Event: Nepal Earthquake
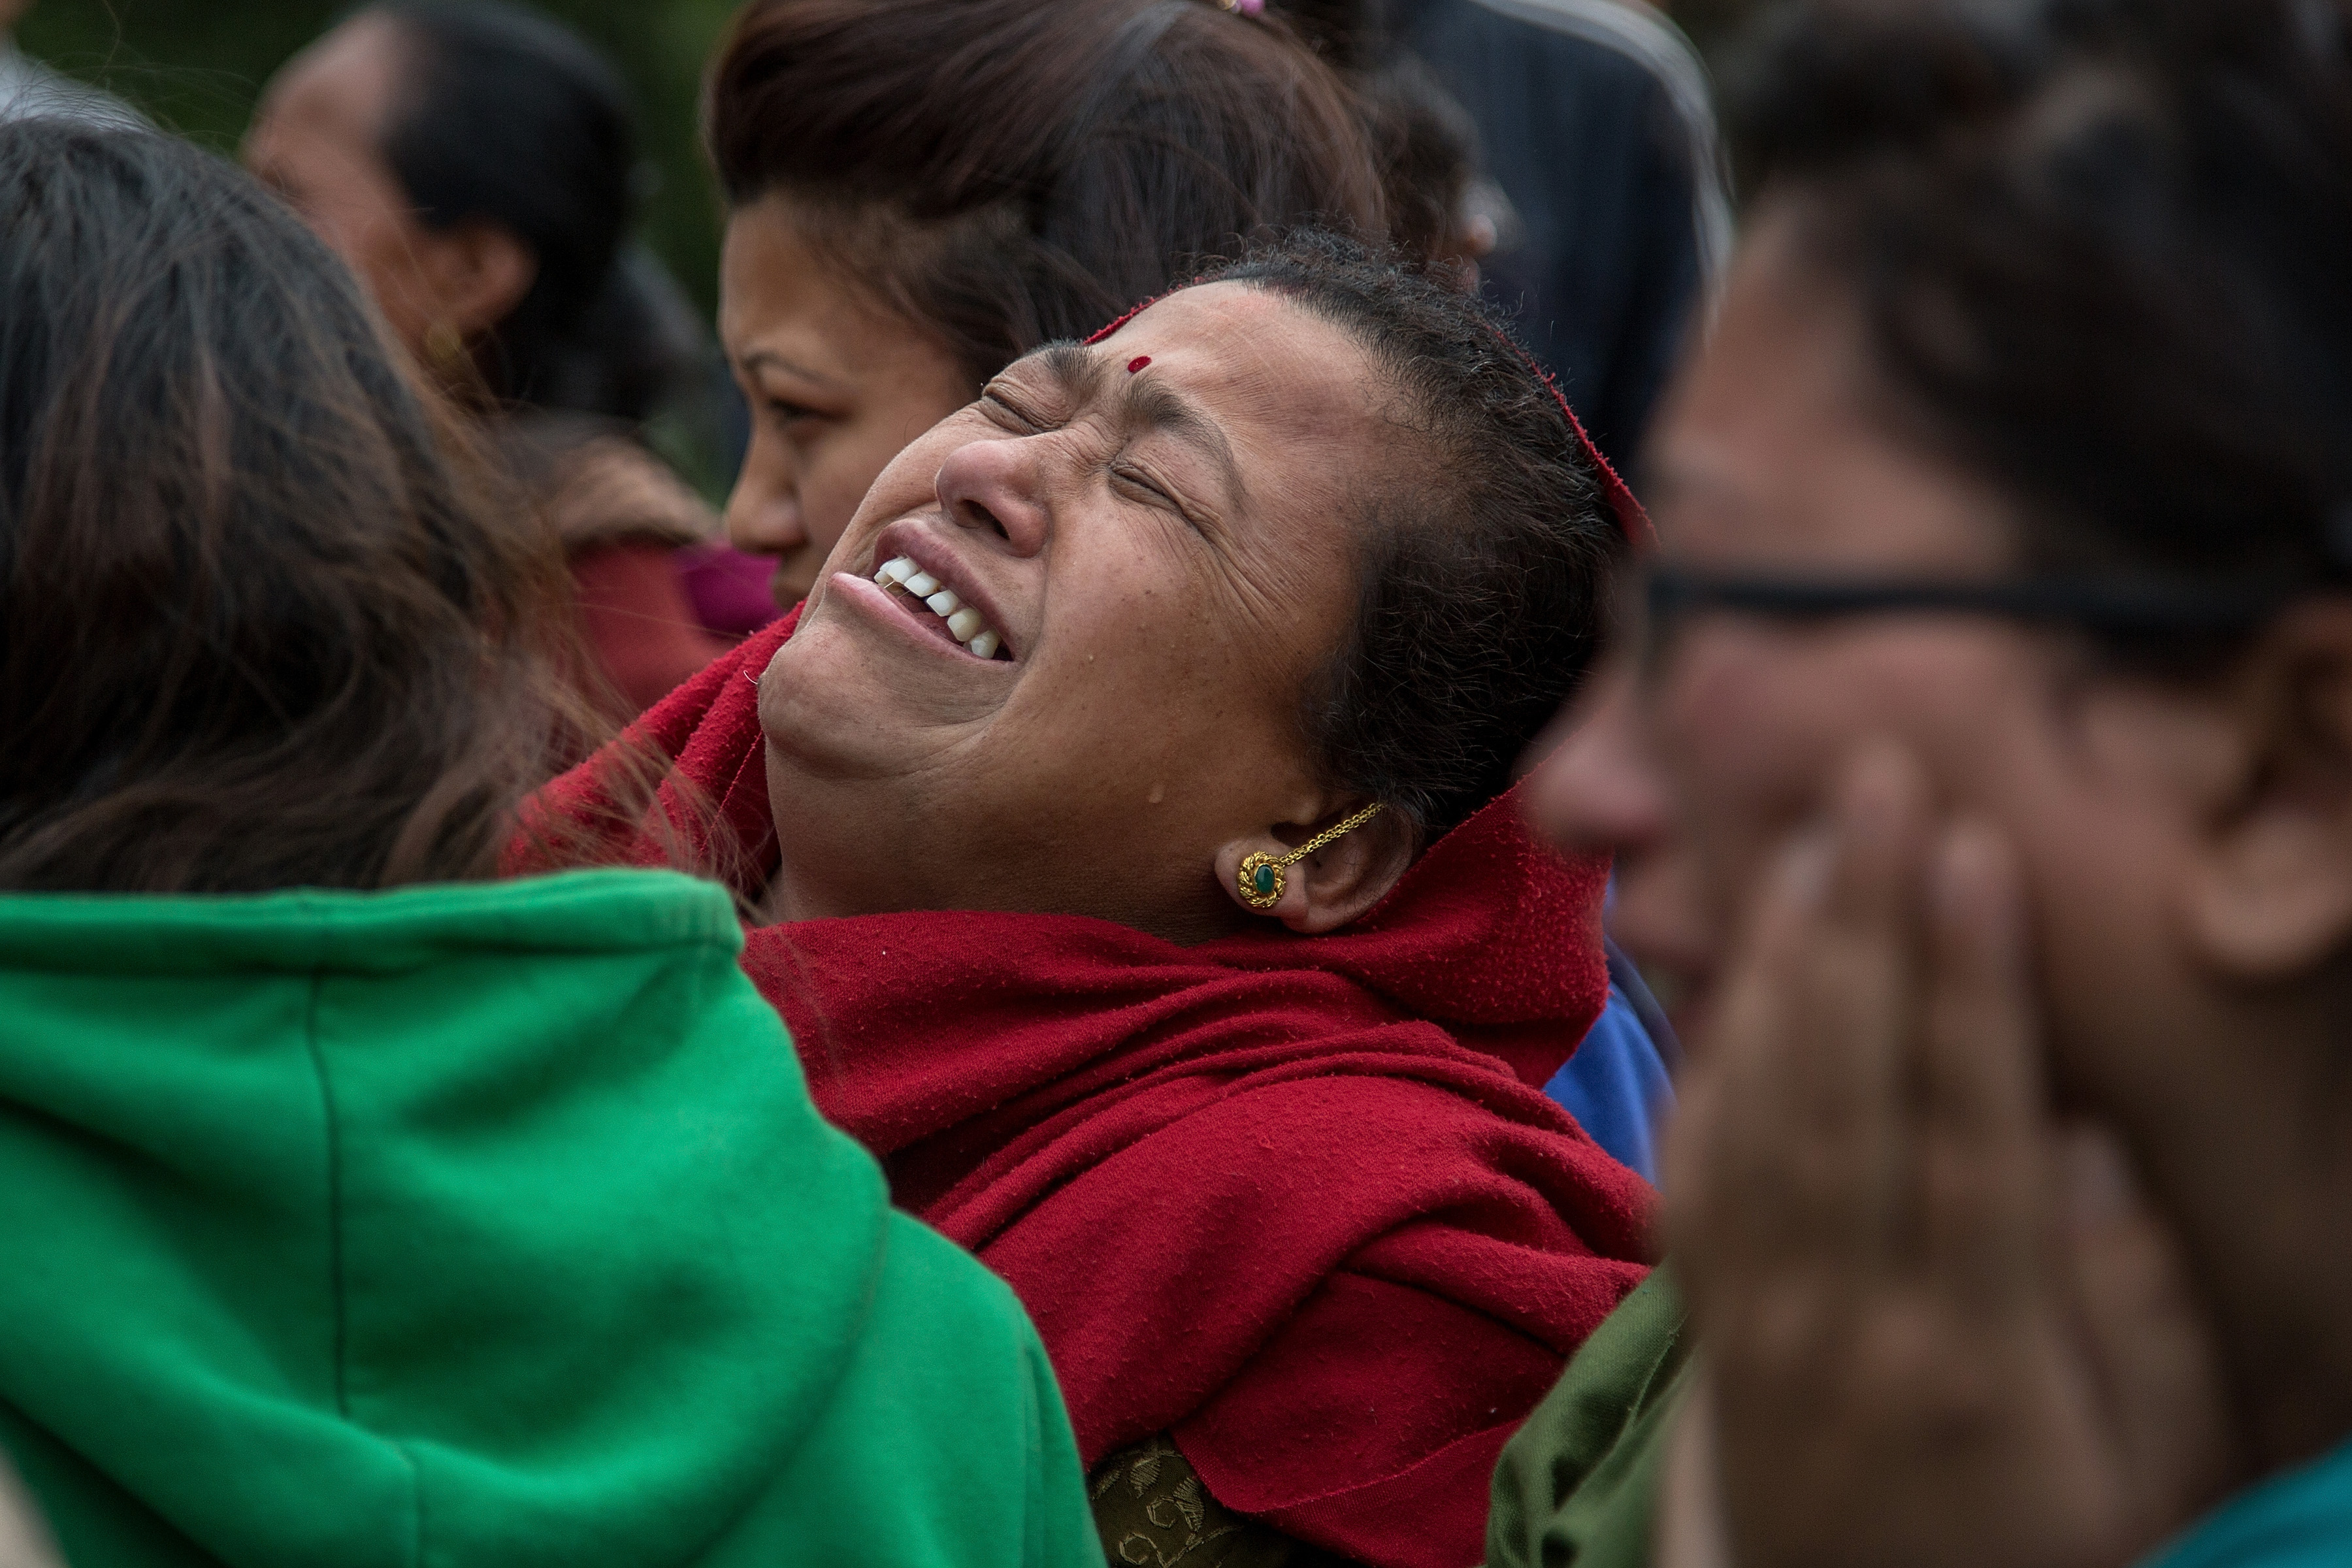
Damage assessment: no_damage